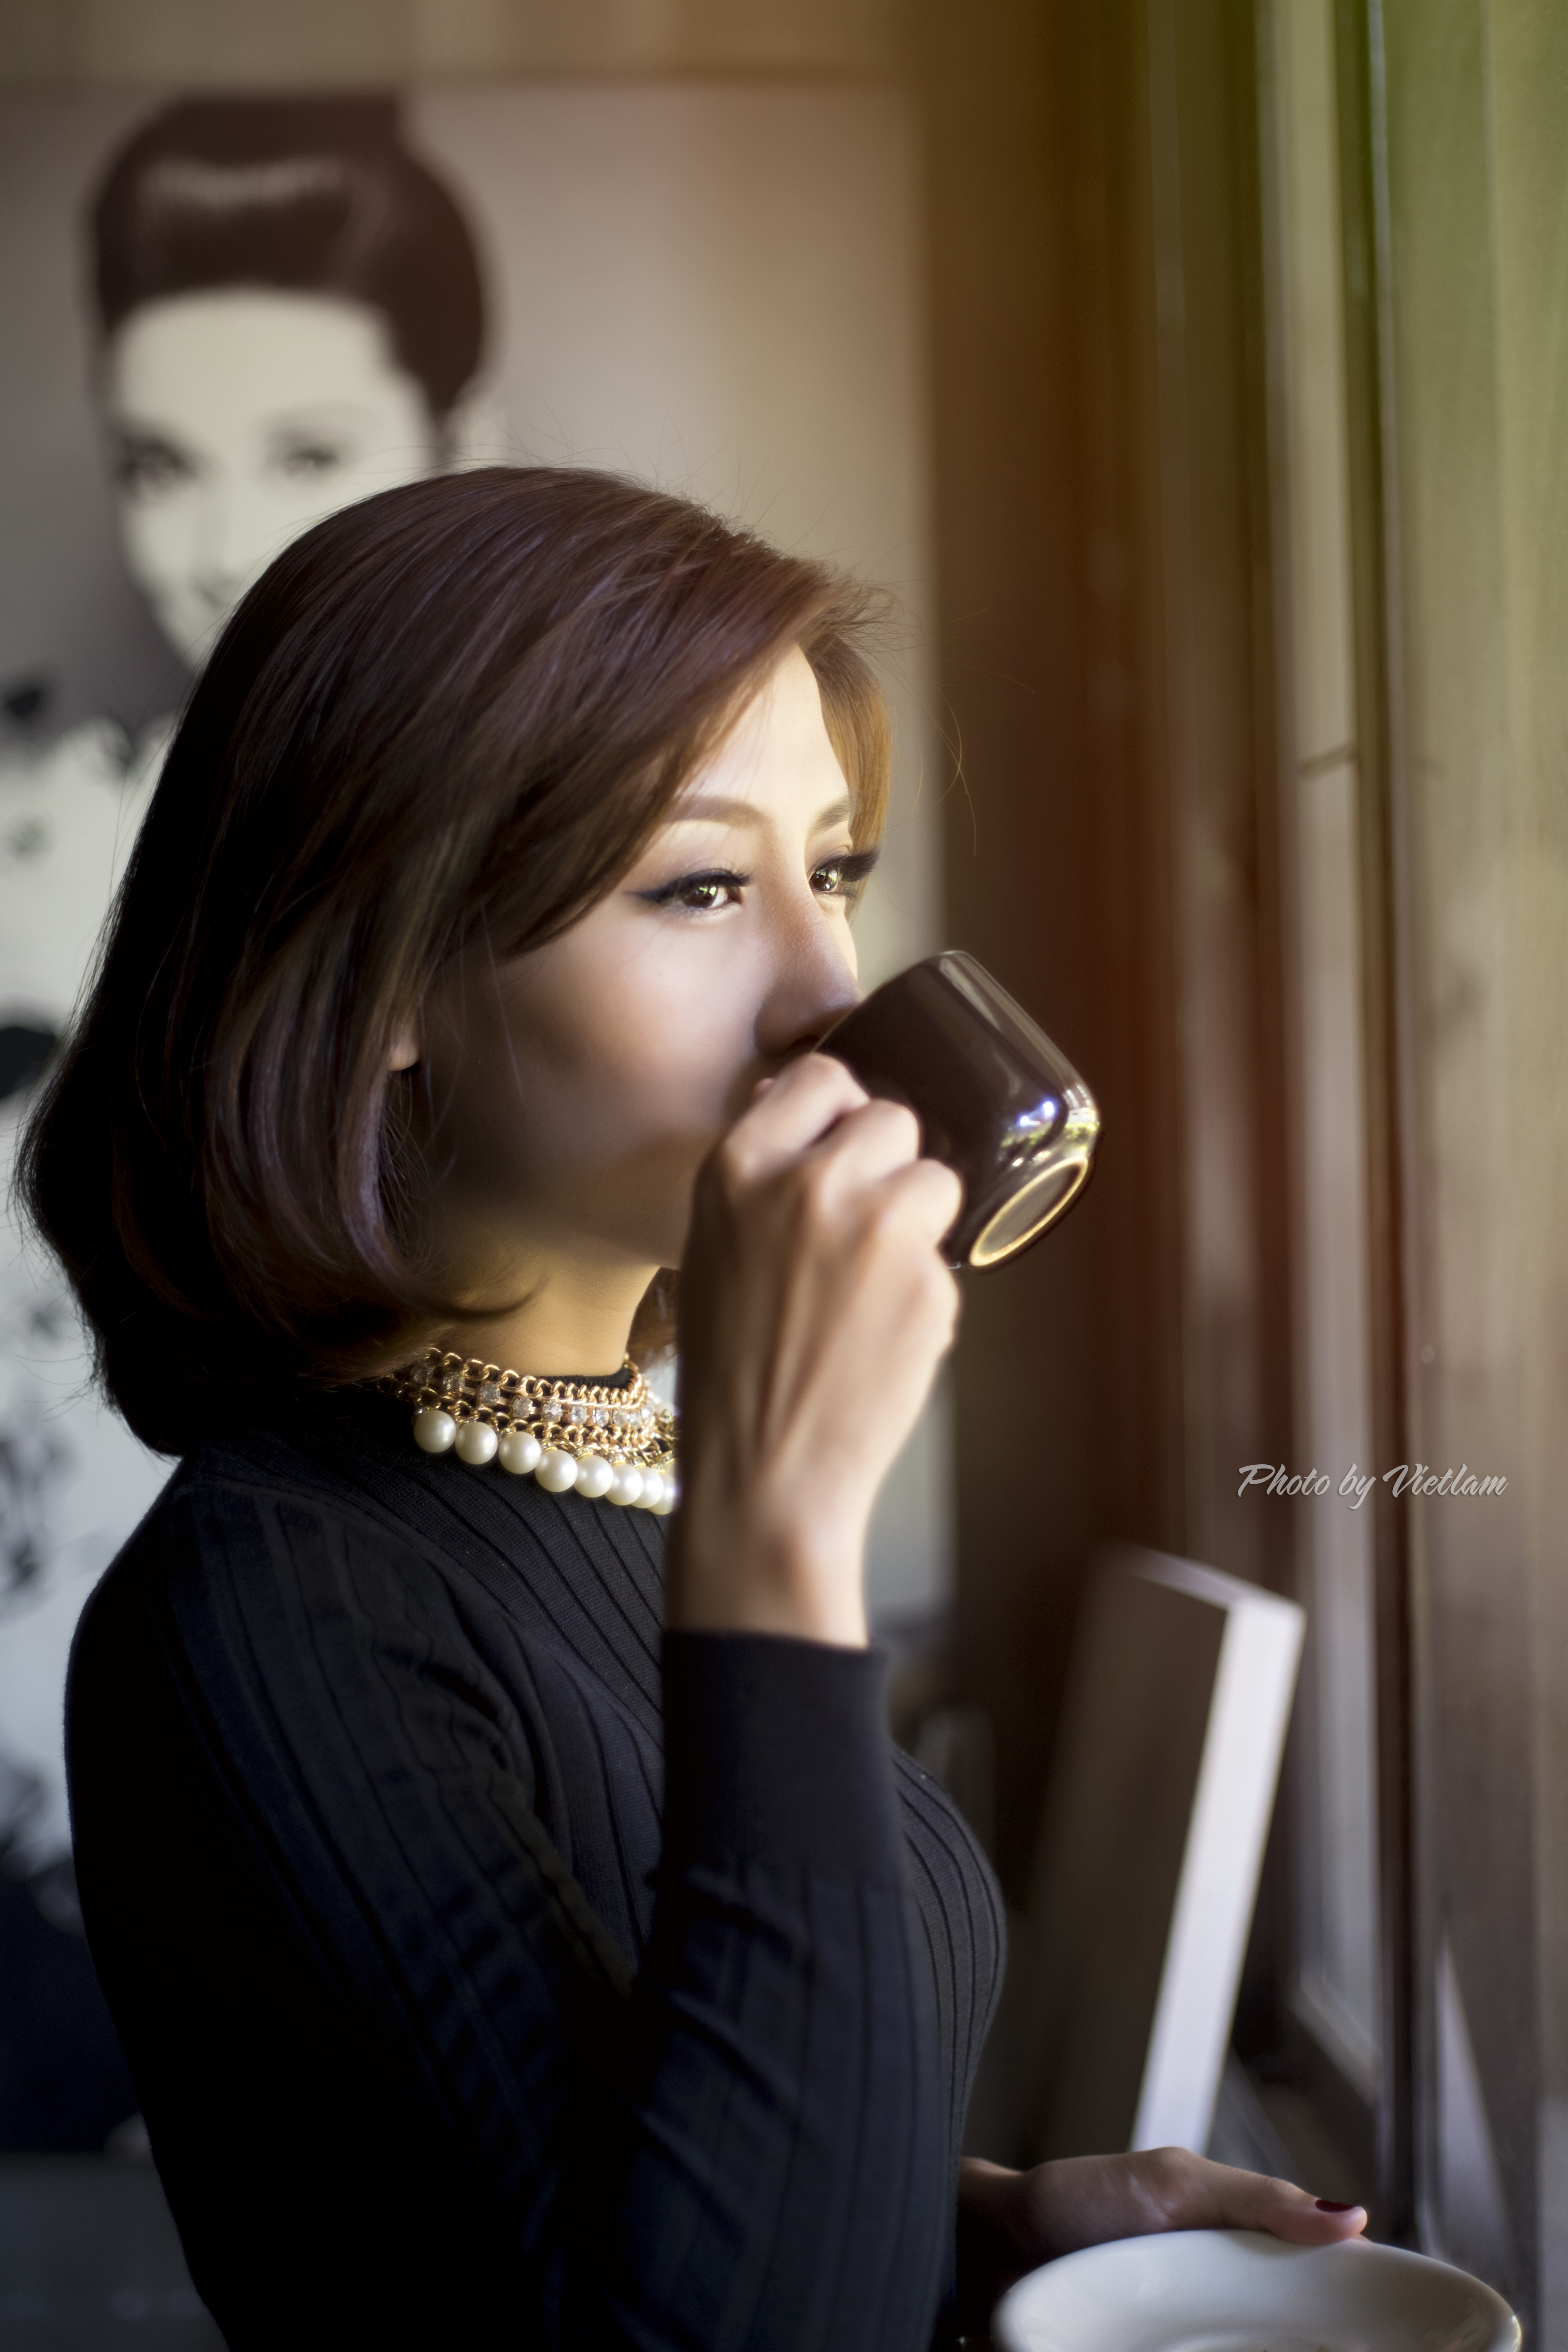
person, girl, woman, hair, white, photography, portrait, model, fashion, black, lady, glasses, singing, photograph, skin, beauty, photo shoot, brown hair, portrait photography, human action